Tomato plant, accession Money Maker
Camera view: horizontal (90 deg, fisheye); turntable rotation: 180 degrees
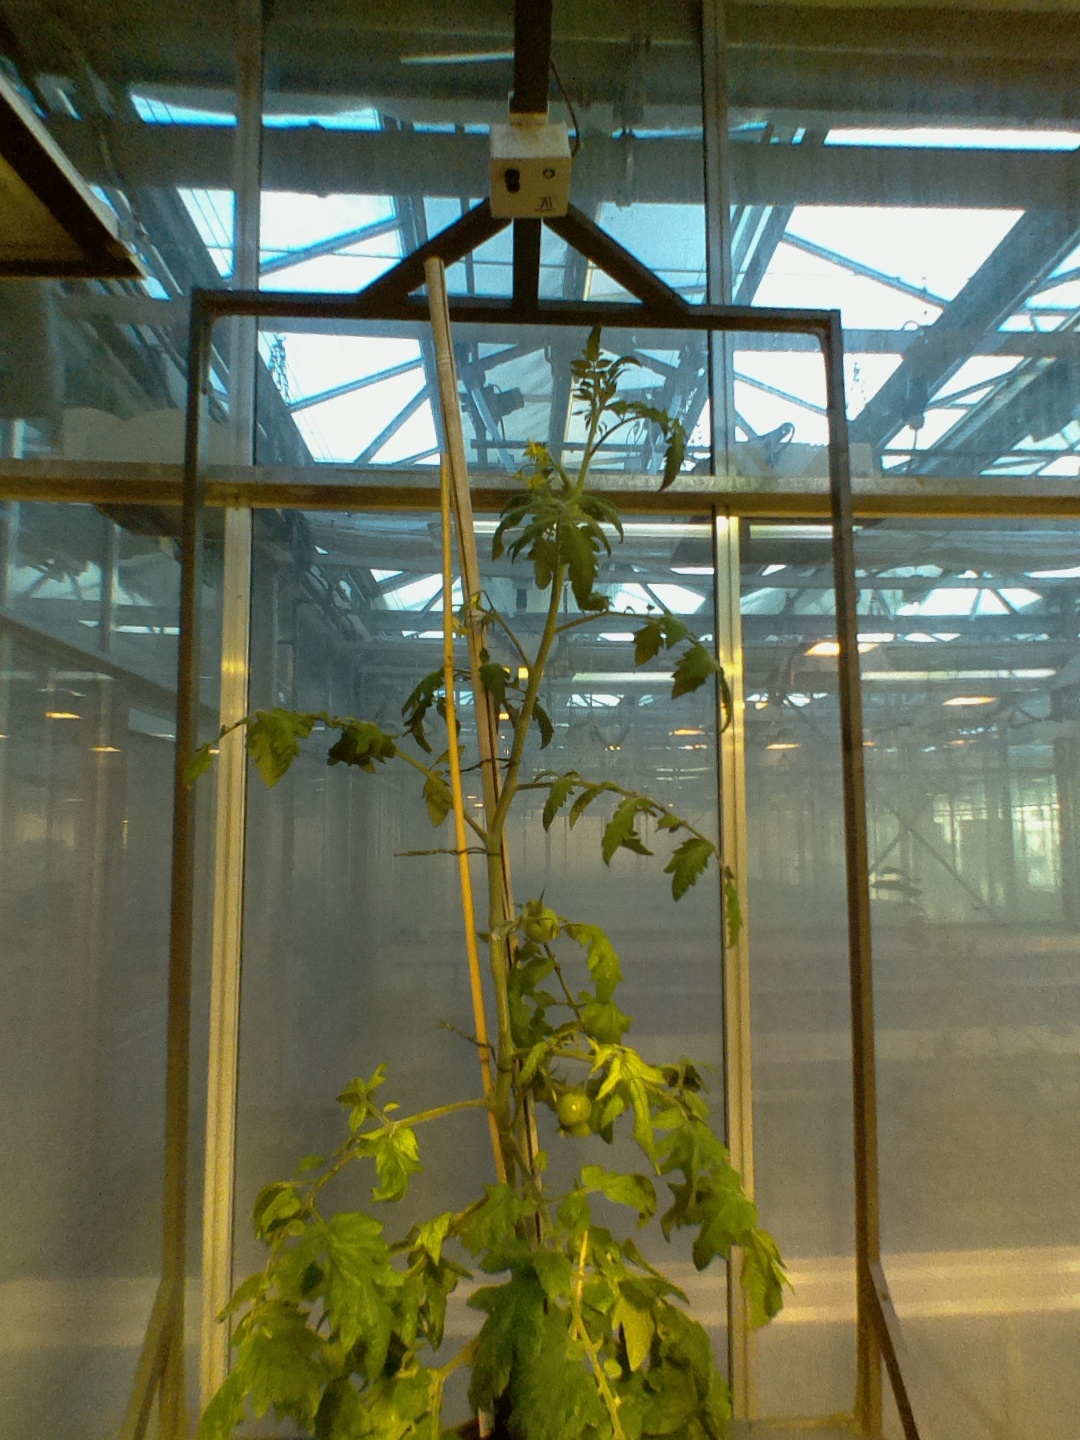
BBCH growth stage 72: 20%-30% of final fruit size